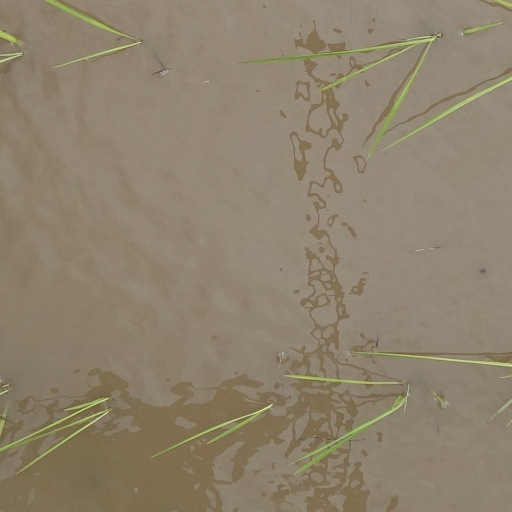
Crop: rice